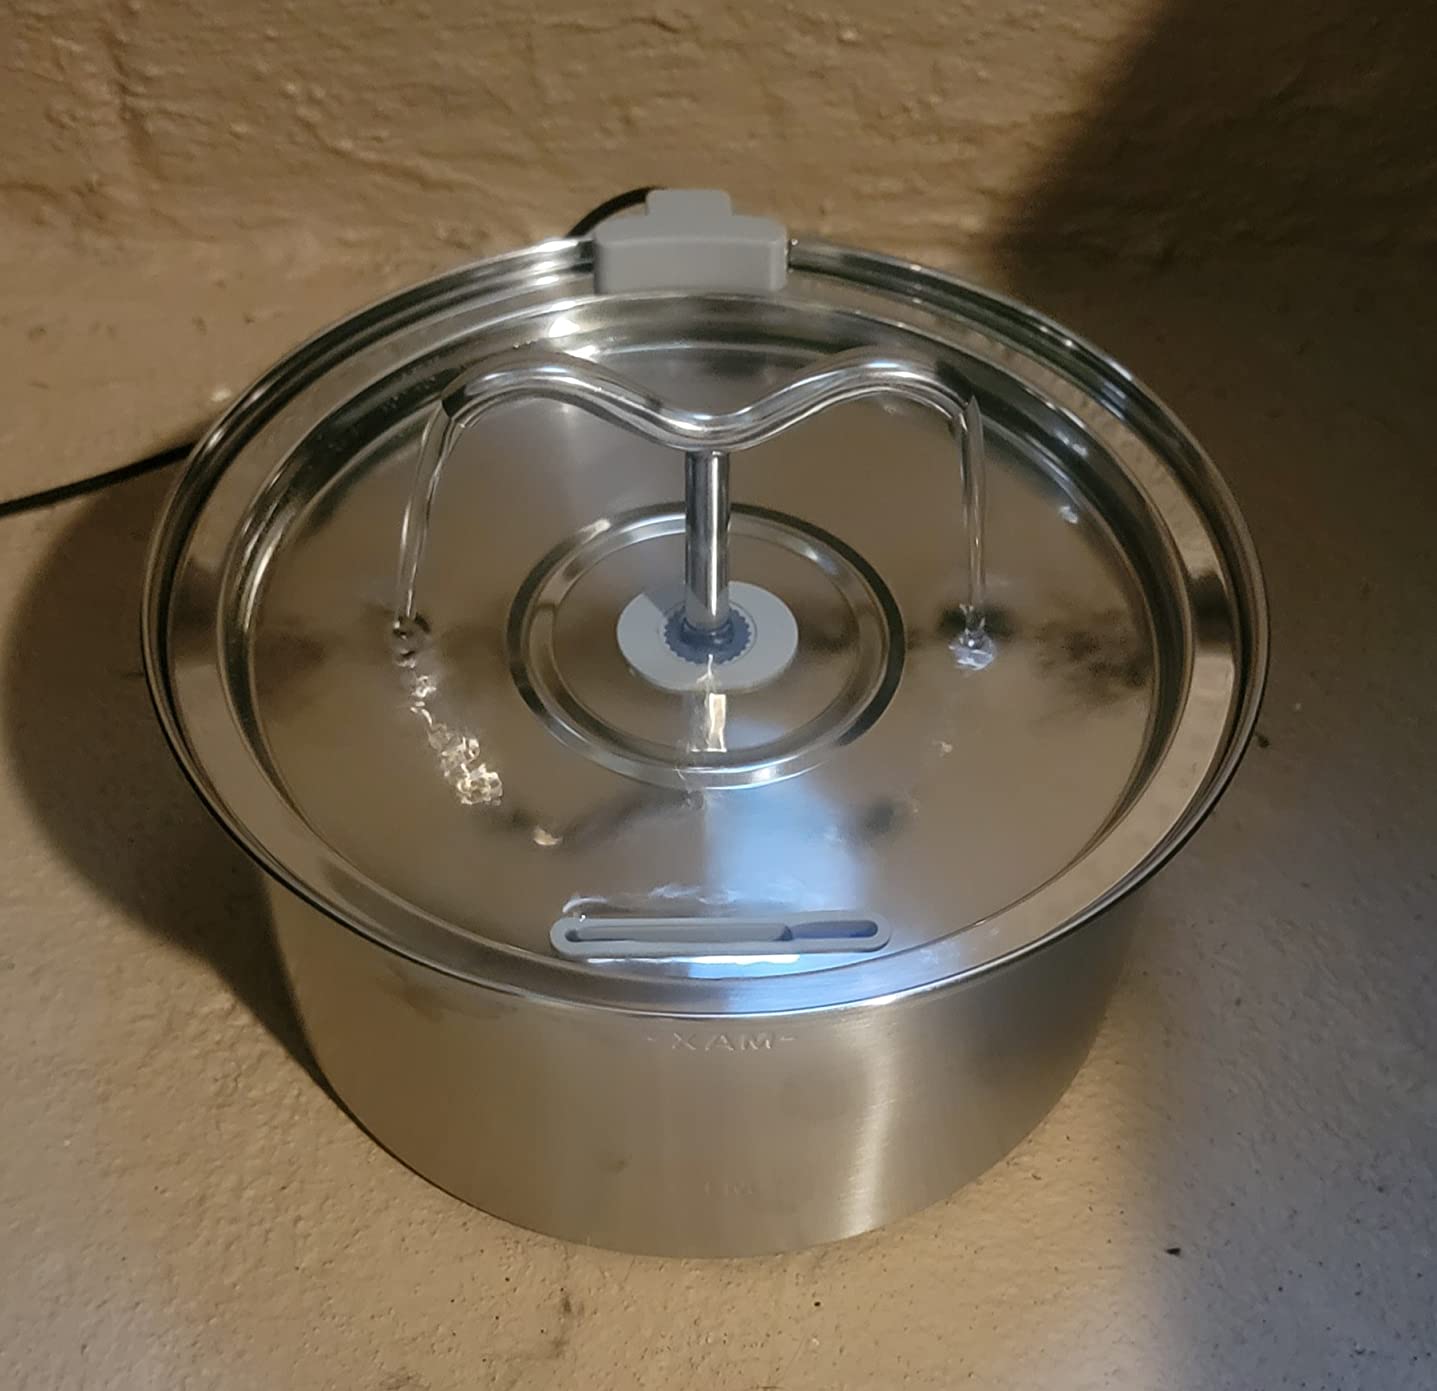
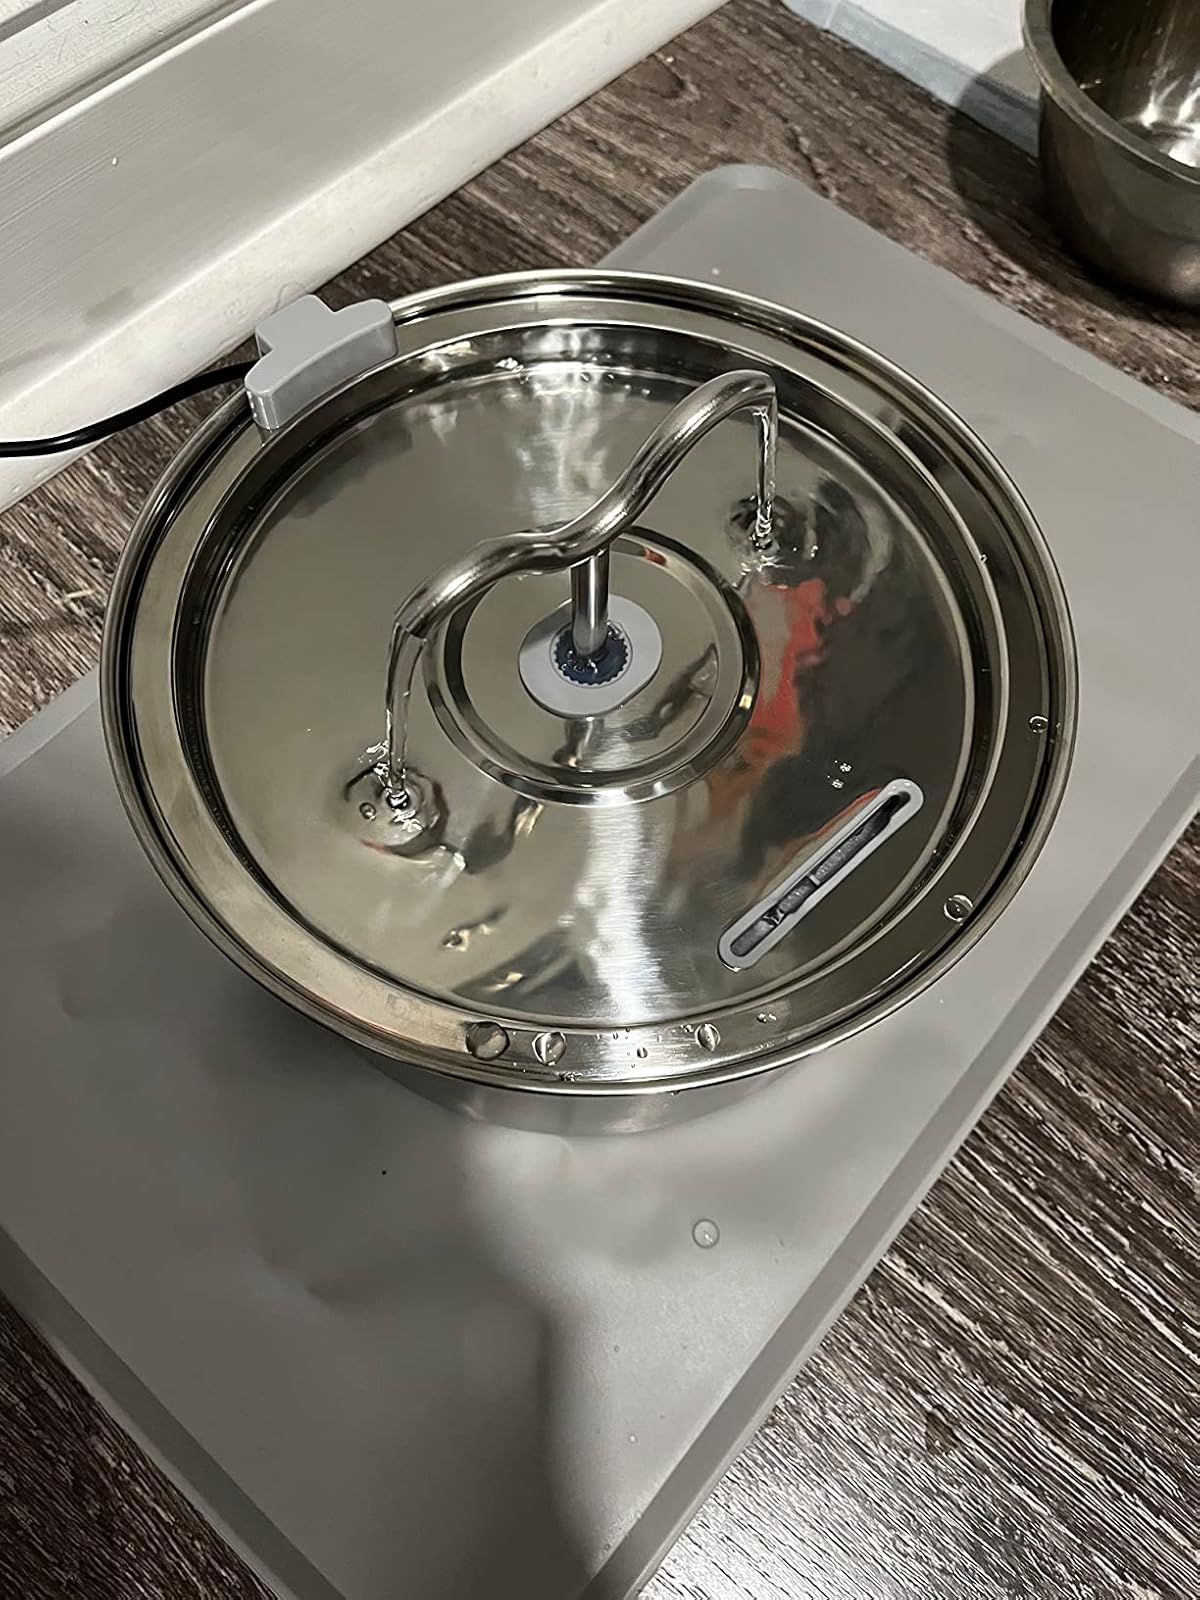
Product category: items_bowl
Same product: yes